Mike Mosley

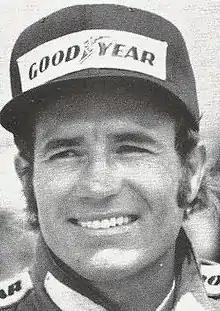
Mosley's promotional headshot for the 1979 CART season.

Mike Mosley (December 13, 1946 in Oklahoma City, Oklahoma – March 3, 1984 in Aguanga, California) was an American race car driver in the USAC and CART Championship Car series. He raced in 17 consecutive seasons from 1967 through 1983, with 166 combined career starts, including every Indianapolis 500 in that span except 1967 and 1982. He finished in the top ten 80 times and had 5 career victories.